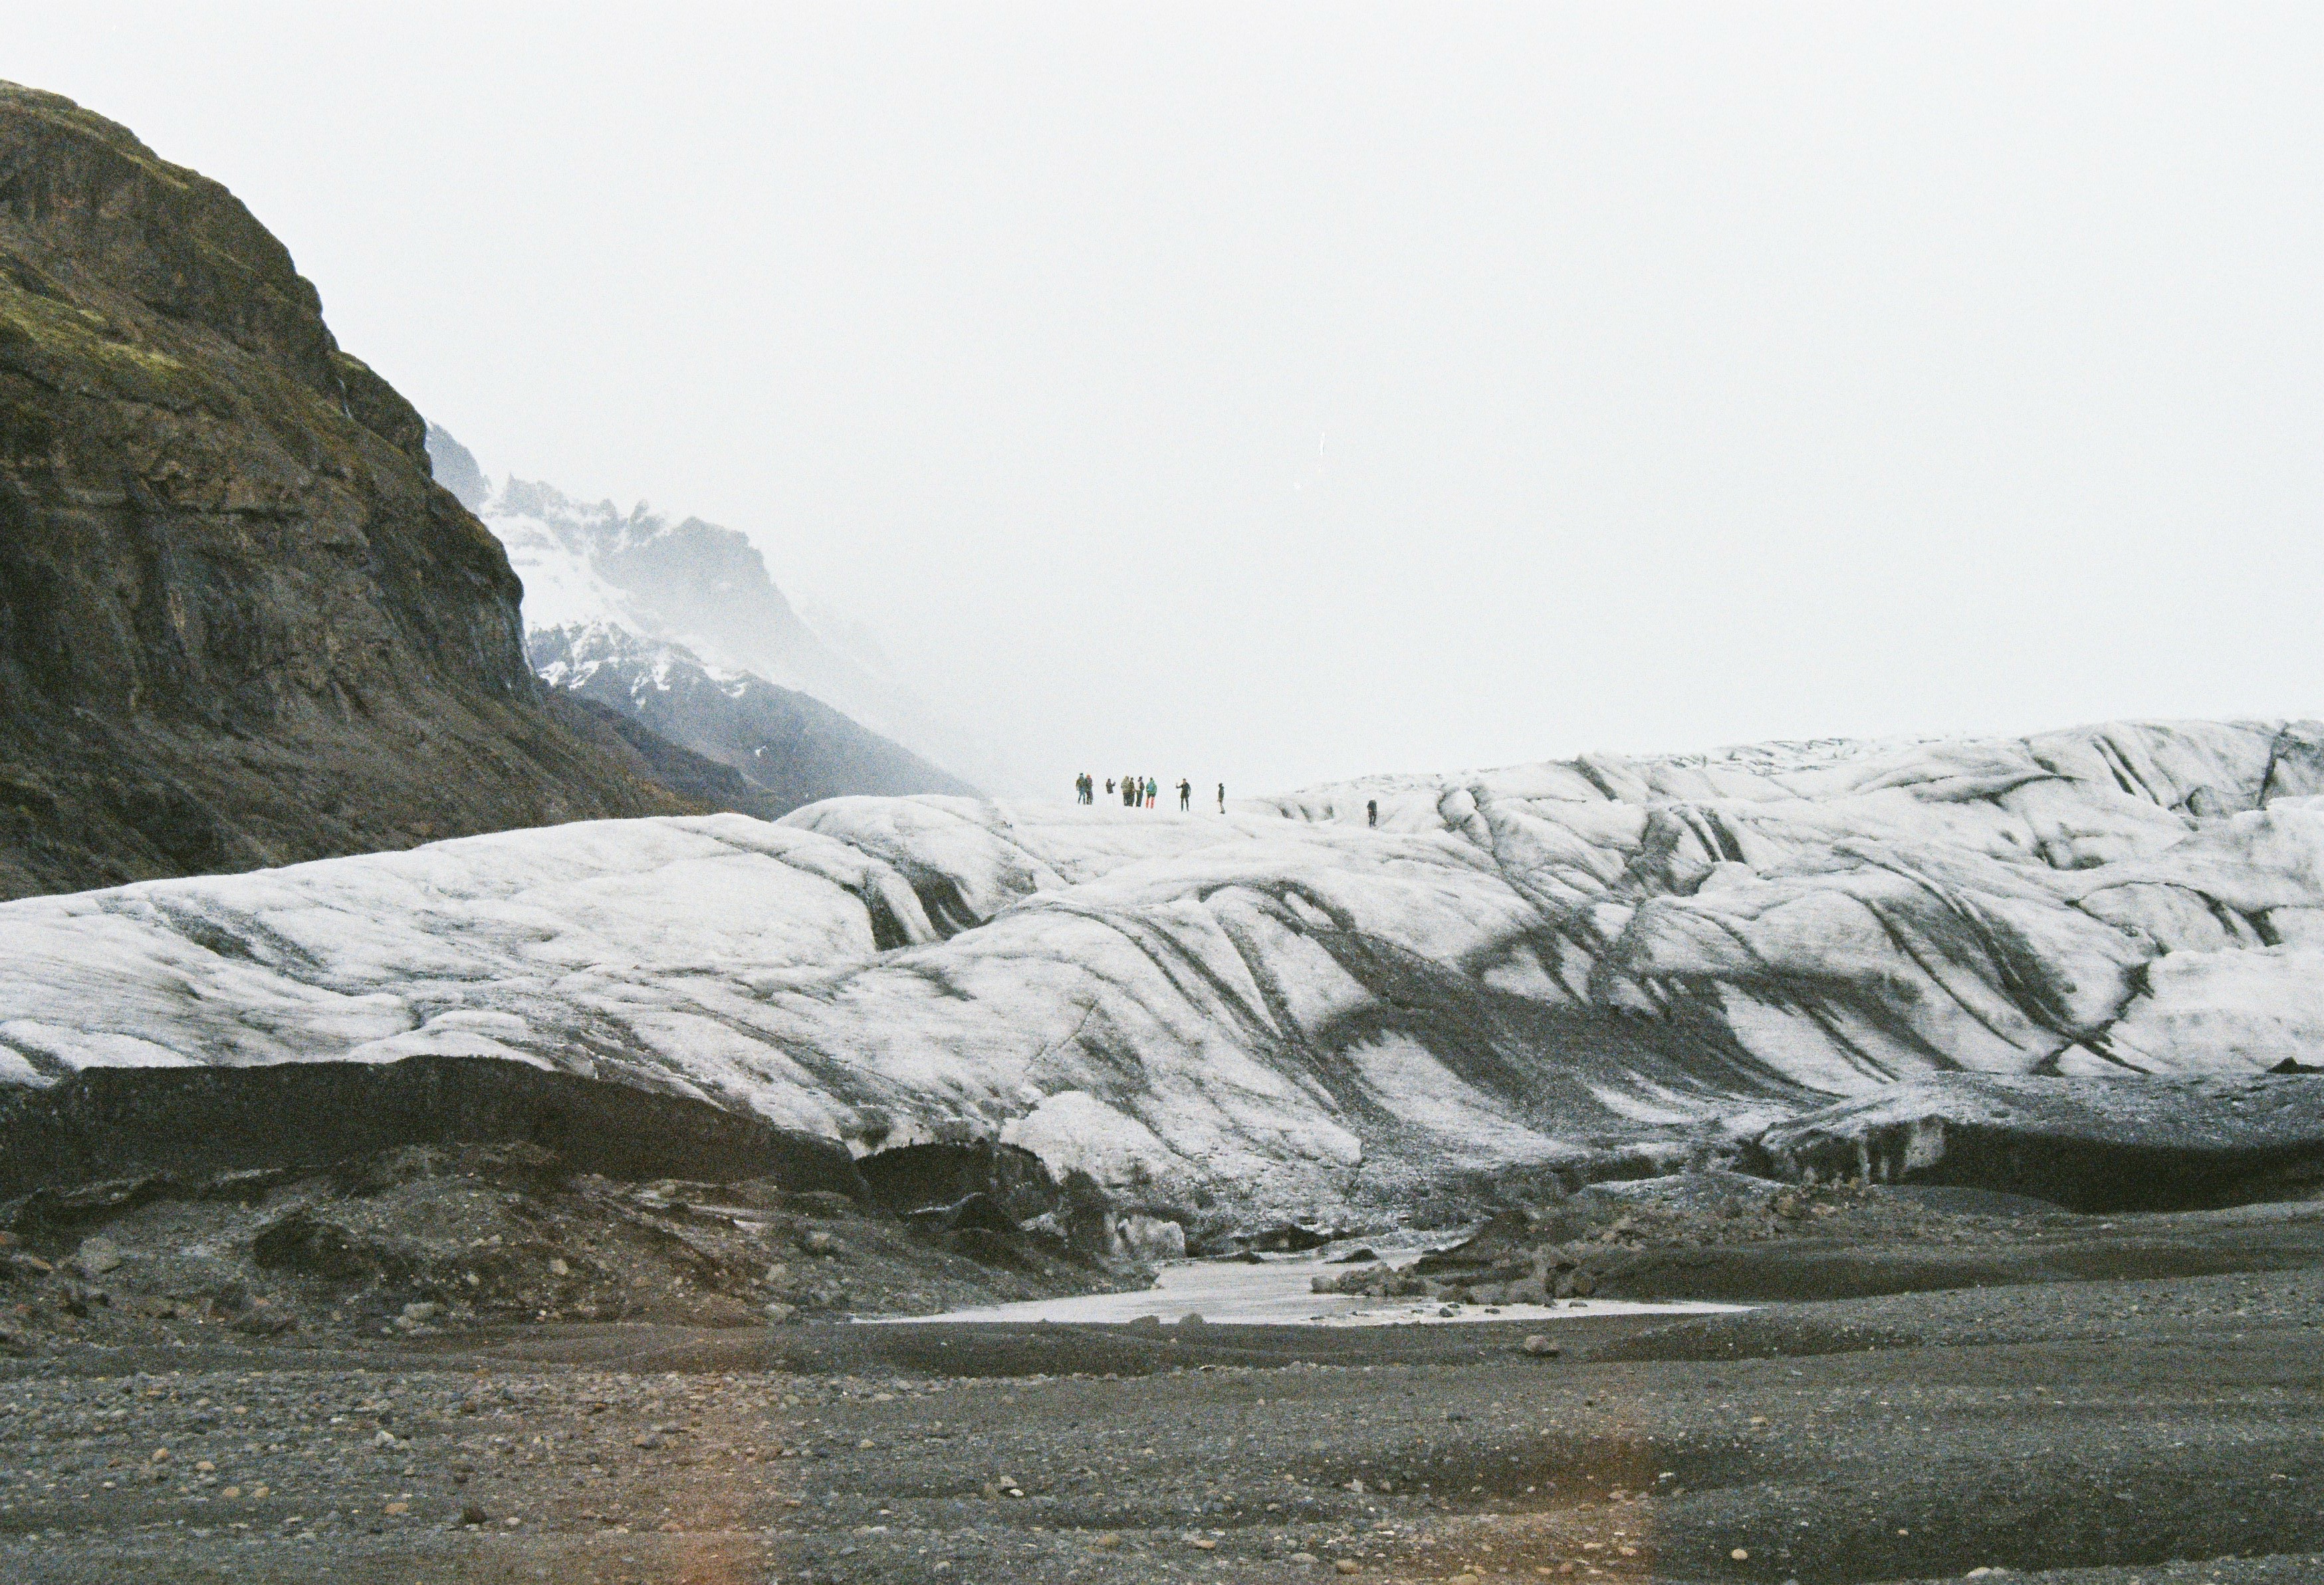
mountain, cloudy, cliff, glacier, fjord, iceland, arctic, terrain, geology, hikers, badlands, plateau, loch, moraine, landform, arctic ocean, geographical feature, glacial landform, geological phenomenon